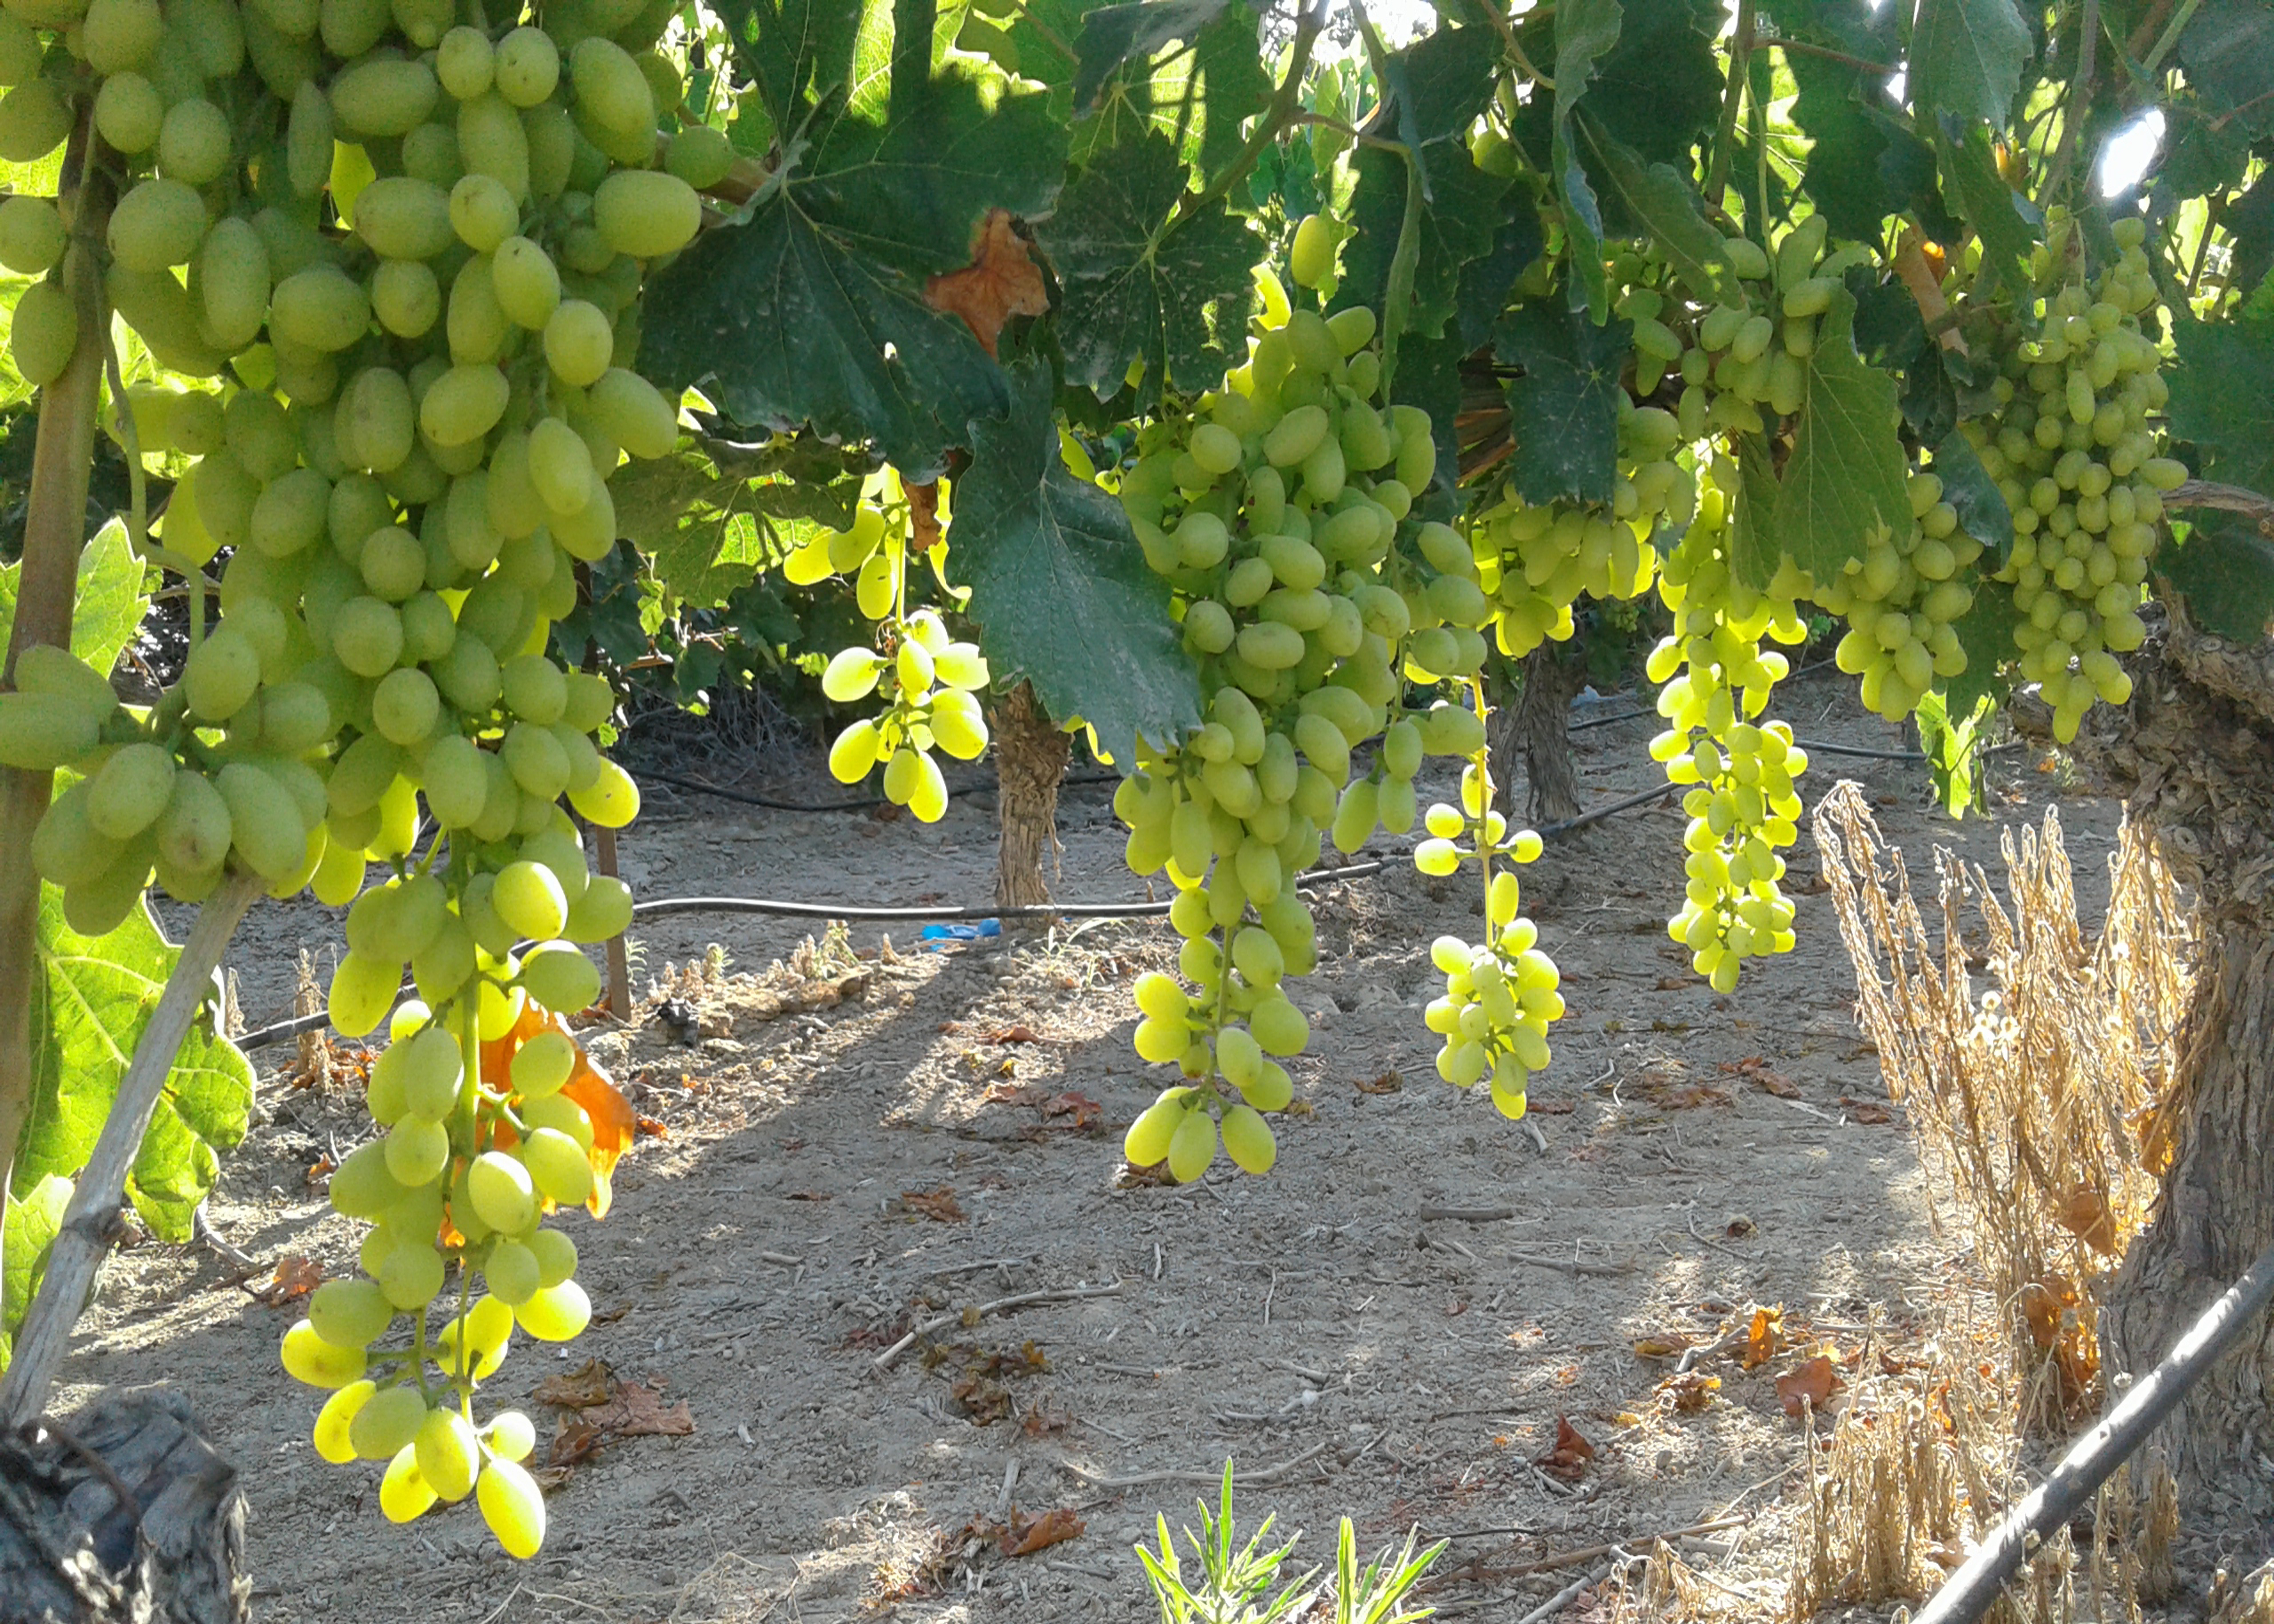
grape, vine, leaf, leaves, green, plant, food, flower, fruit, branch, seedless fruit, tree, grape leaves, flowering plant, grapevine family, fruit tree, produce, twig, vineyard, terrestrial plant, agriculture, annual plant, plantation, vitis, wood, soil, natural foods, mahonia, sultana